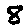
Label: 8